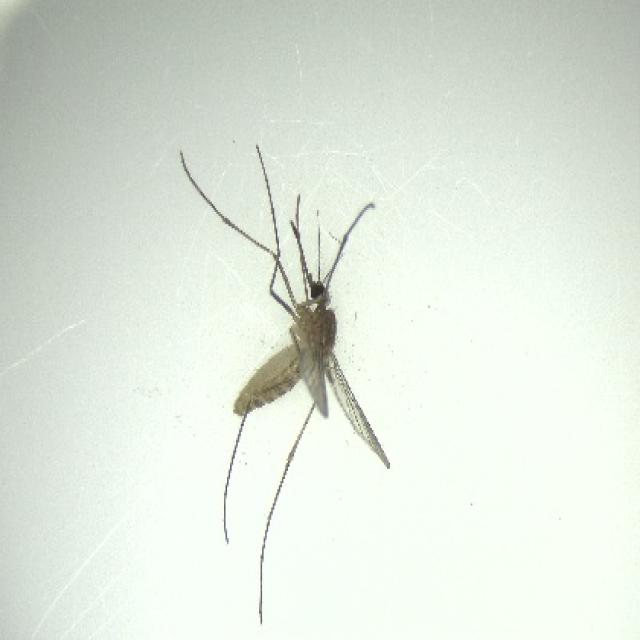
Species: culex_pipiens